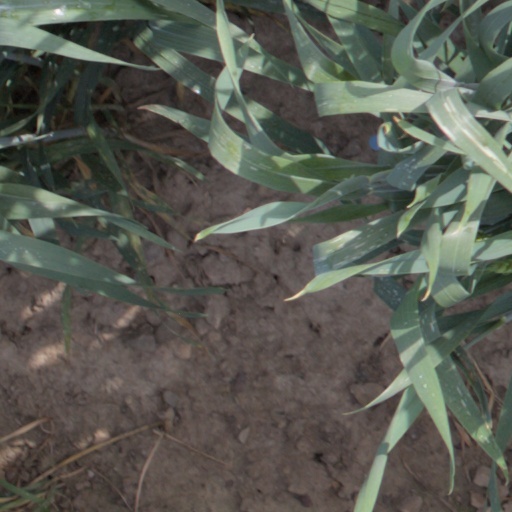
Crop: wheat